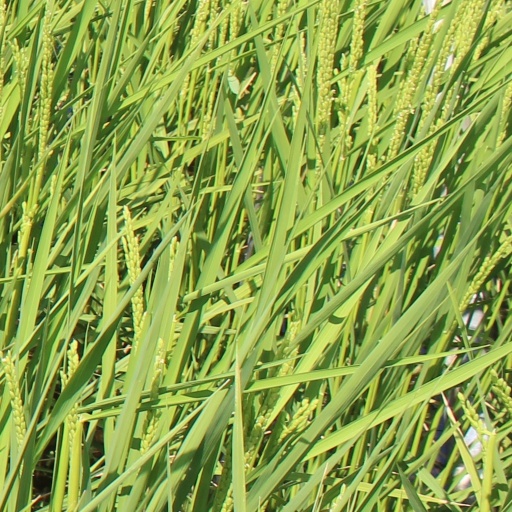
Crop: rice